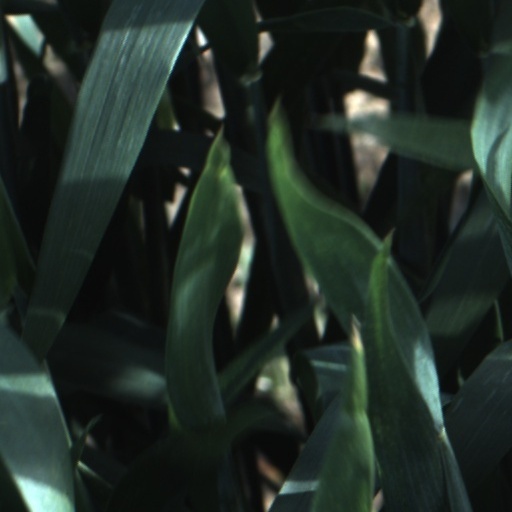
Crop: wheat